Siege of Humaitá

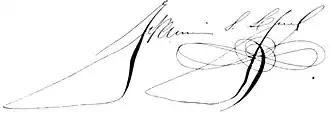
López's signature, probably on George Thompson's commission

Before leaving, however, López decided on a daring attack against the Brazilian ironclads; his goal was to take control of at least one of them, which were dispersed throughout the river. Five hundred men, called , were selected for the task and given sabres and hand grenades; they also received training in swimming and boarding. On the night of 2 March 1868 they set out for the attack in canoes. The chosen target were the ironclads "Cabral" and "Lima Barros", who laid anchored below Humaitá. The Brazilian watchmen who were in a guard boat saw the approaching Paraguayans and alerted the rest of their companions in the ironclads, but it was too late: a swarm of Paraguayans stormed the ships and took the Brazilians by surprise.